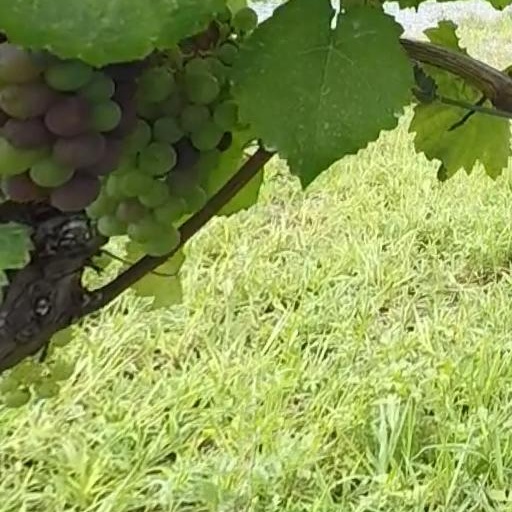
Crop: grape